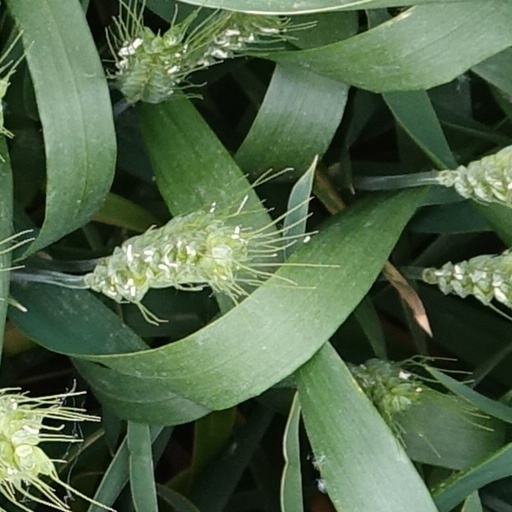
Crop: wheat